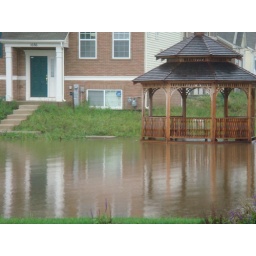
The pond at this new townhouse site by my house overflowed to the street causing the flood.